Registry of World Record Size Shells

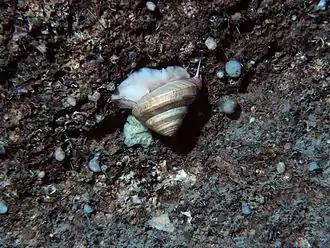
The first edition of the registry gave the WRS of "Bayerotrochus midas" (pictured; listed under its basionym "Perotrochus midas") as 77.4 mm, when the type specimen itself was considerably larger at 118.3 mm.

The "Lost Operculum Club List of Champions" appeared in four main editions and at least one supplement between 1969 and 1987. Prior to this the list had appeared in abbreviated form in publications such as "The Echo".